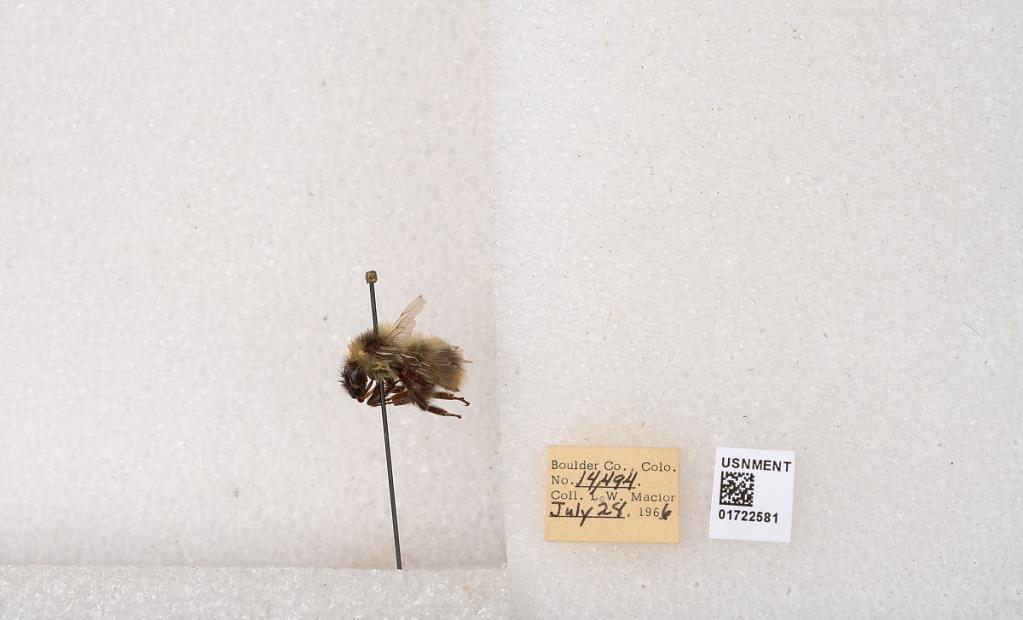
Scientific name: Bombus kirbyellus
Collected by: L. Macior
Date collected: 1966-7-28
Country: United States
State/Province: Colorado
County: Boulder
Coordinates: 40.0925, -105.358